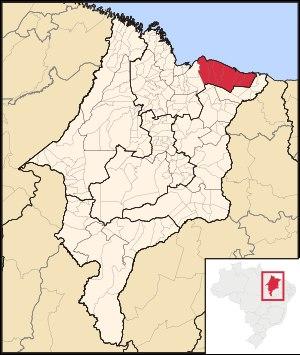
La microrégion des Lençois Maranhenses est l'une des six microrégions qui subdivisent le nord de l'État du Maranhão au Brésil.